Bulldog

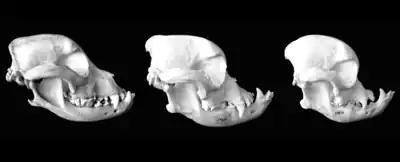
Evolution of brachycephalia in Bulldogs. Left to right, the skulls are from approximately the 1910s, 1960s, and 1980s.

According to the American Kennel Club, a Bulldog's disposition should be "equable and kind, resolute, and courageous (not vicious or aggressive), and demeanour should be pacifist and dignified. These attributes should be countenanced by the expression and behaviour".